Hans Robert Hörbiger

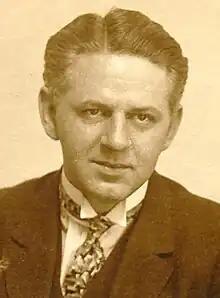
Hörbiger in 1927

Johann Robert Hörbiger (1885–1955), commonly known as Hans Robert Hörbiger, was an Austrian engineer and proponent of the Welteislehre, a pseudoscientific theory which asserted that the base material of the universe was ice. Initially studying engineering and running a business with his father and brother, Hörbiger later worked to promote the theory; he worked under Heinrich Himmler in the Ahnenerbe, where the theory was used to generate weather forecasts.